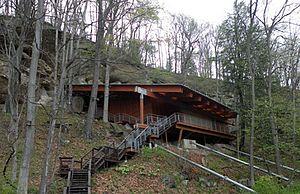
Le site de Meadowcroft, dans le sud-ouest de la Pennsylvanie, est l’un des sites archéologiques les plus publiés, en Amérique du Nord.